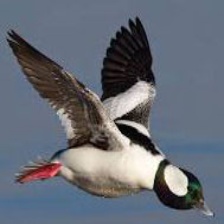
Species: BUFFLEHEAD
Scientific name: BUCEPHALA ALBEOLA
ImageNet parent category: drake